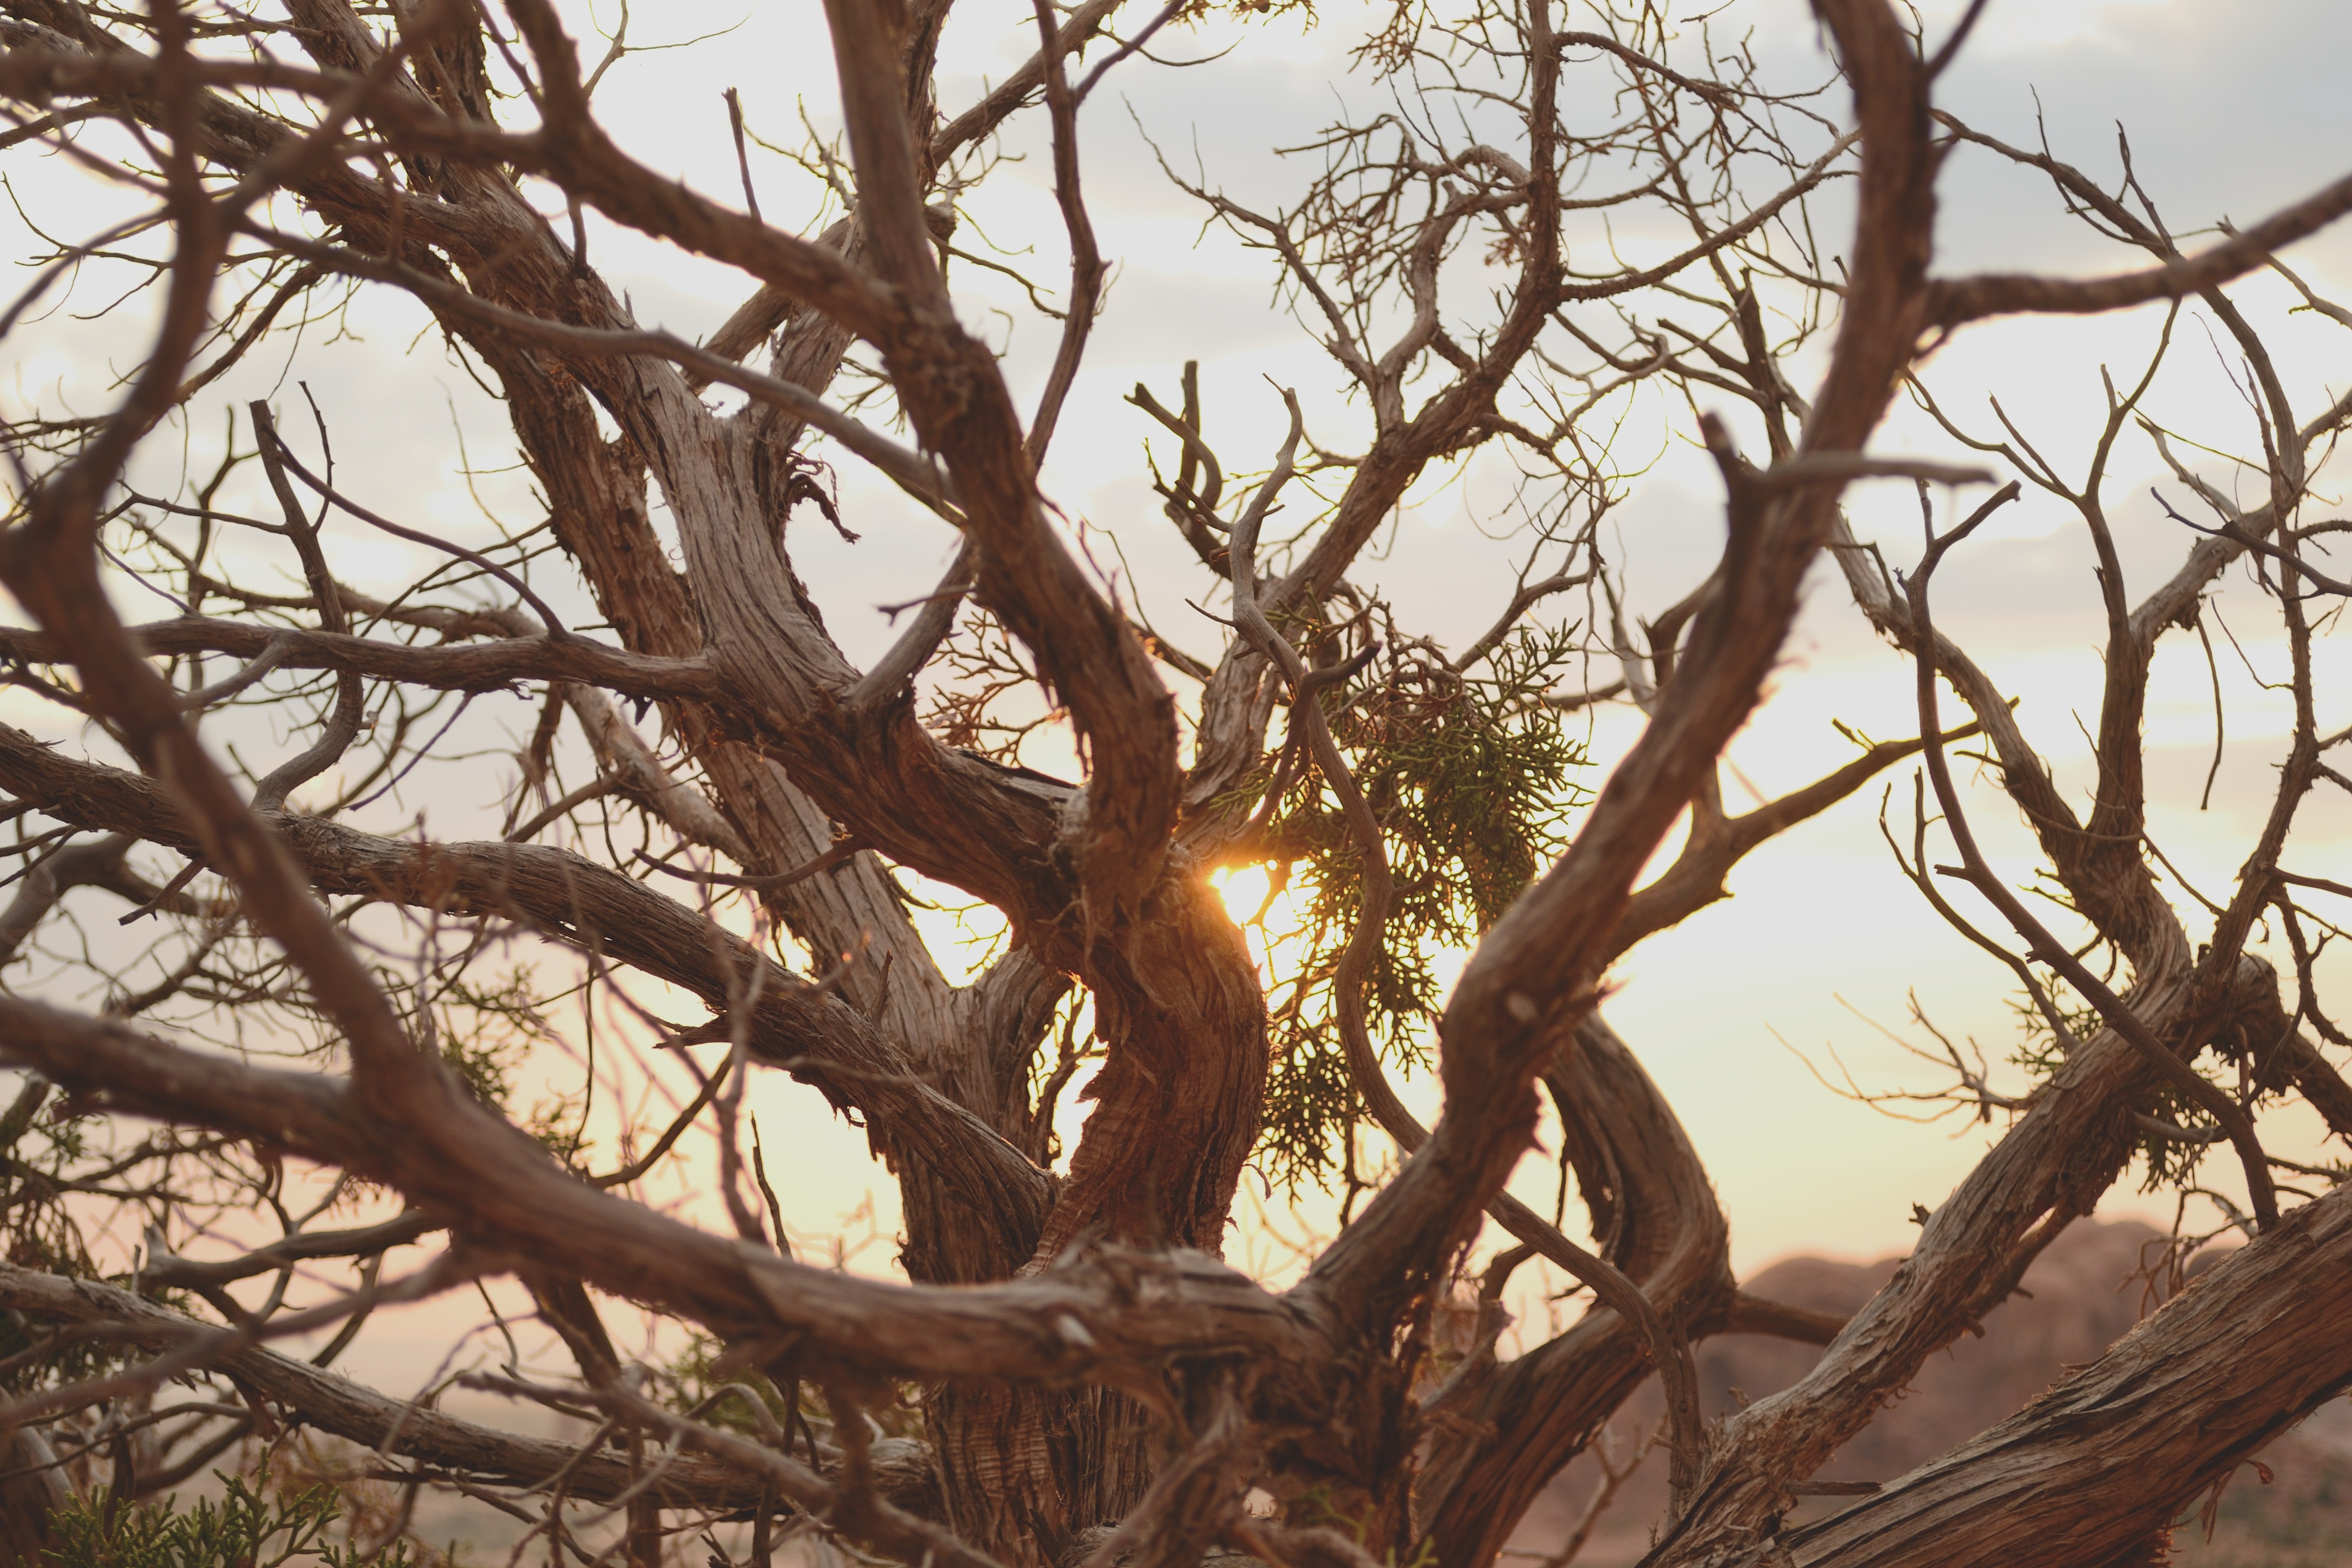
tree, branch, plant, sunset, sunlight, leaf, desert, flower, wildlife, park, dead tree, flora, savanna, national, safari, natural environment, woody plant